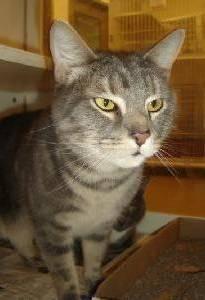
cat